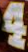
Number: 4